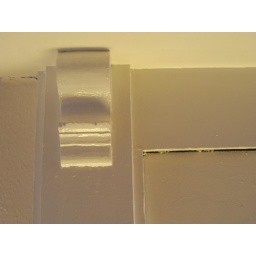
under the mantlepiece : a yellow floor